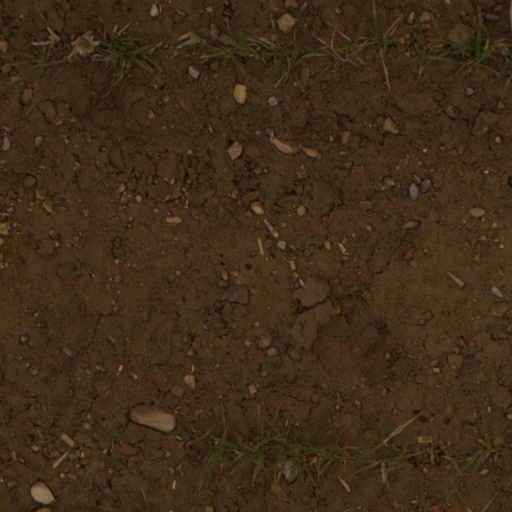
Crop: wheat